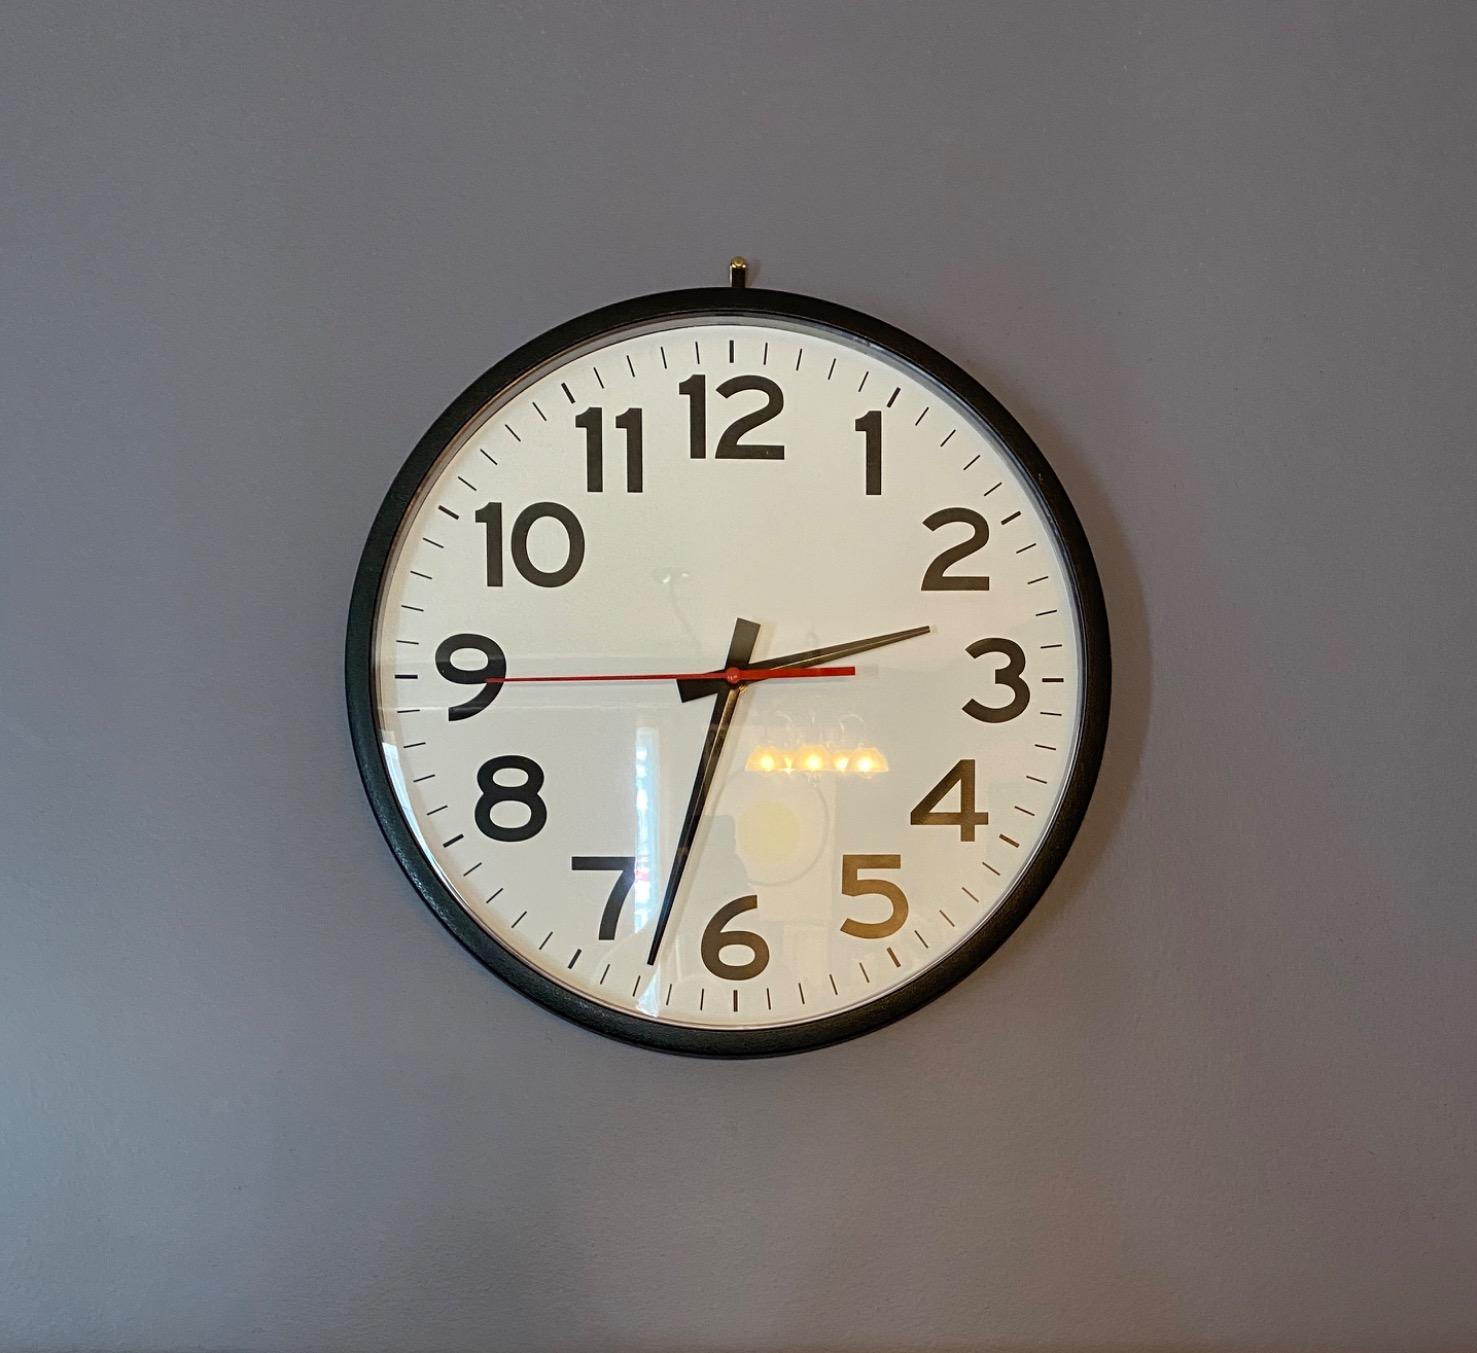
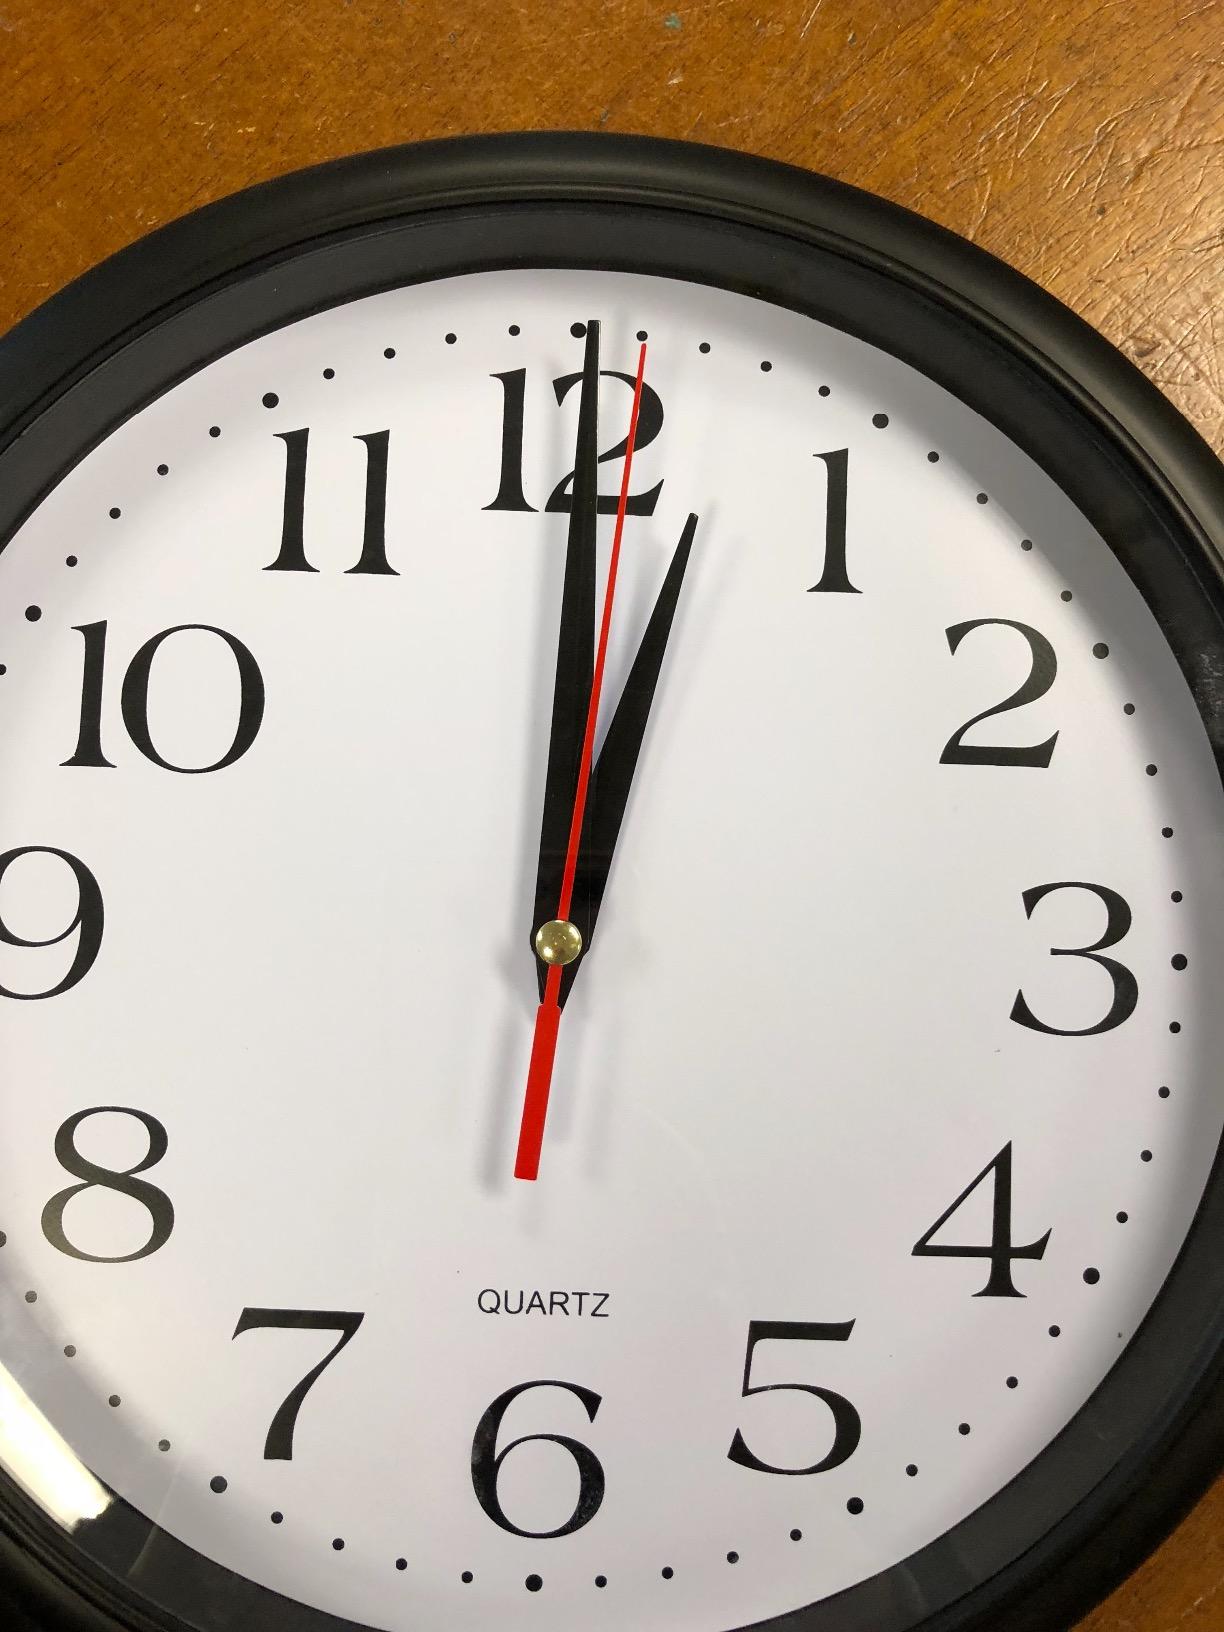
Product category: clock
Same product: no